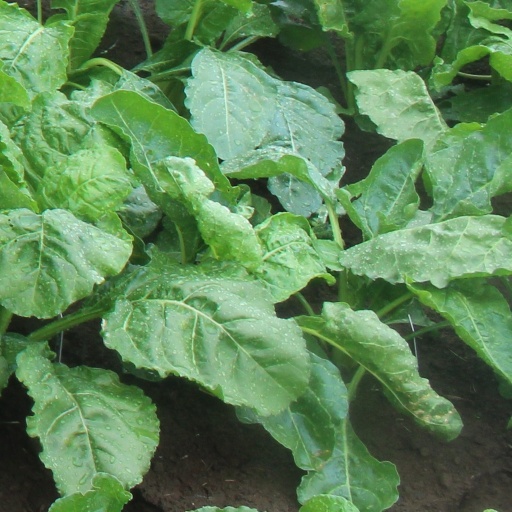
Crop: sugar beet